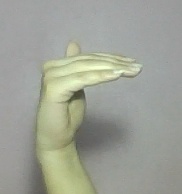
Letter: khaa